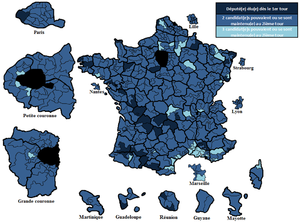
Nombre de candidat(e)s pouvant se maintenir au soir du 2ième tour pour chaque circonscription
Les élections législatives françaises de 2012 se tiennent sur deux tours les 10 et 17 juin 2012 avec pour but de renouveler pour cinq ans, selon un mode de scrutin uninominal majoritaire à deux tours, les 577 sièges de l'Assemblée nationale, chambre basse du Parlement français.